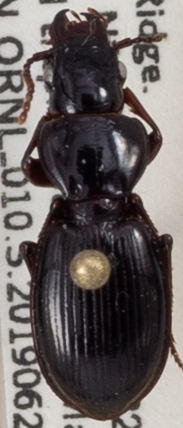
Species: Cyclotrachelus freitagi
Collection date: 2019-06-26
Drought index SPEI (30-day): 1.348
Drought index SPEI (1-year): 2.09
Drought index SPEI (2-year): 2.09